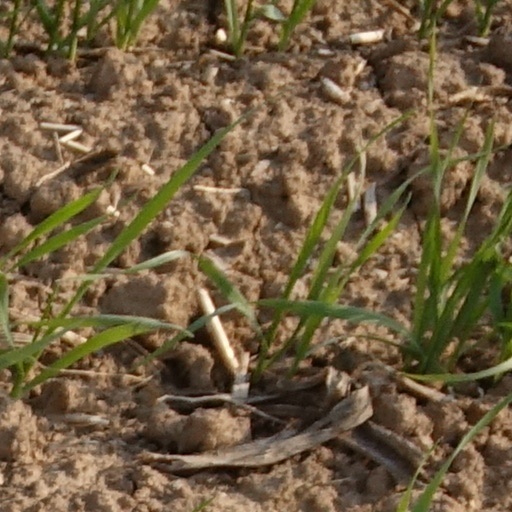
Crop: wheat